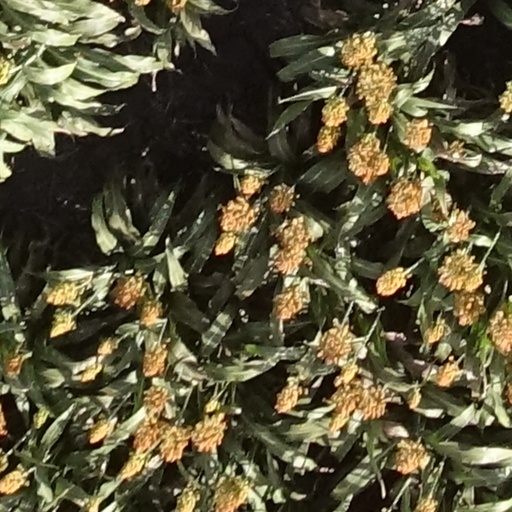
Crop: sorghum